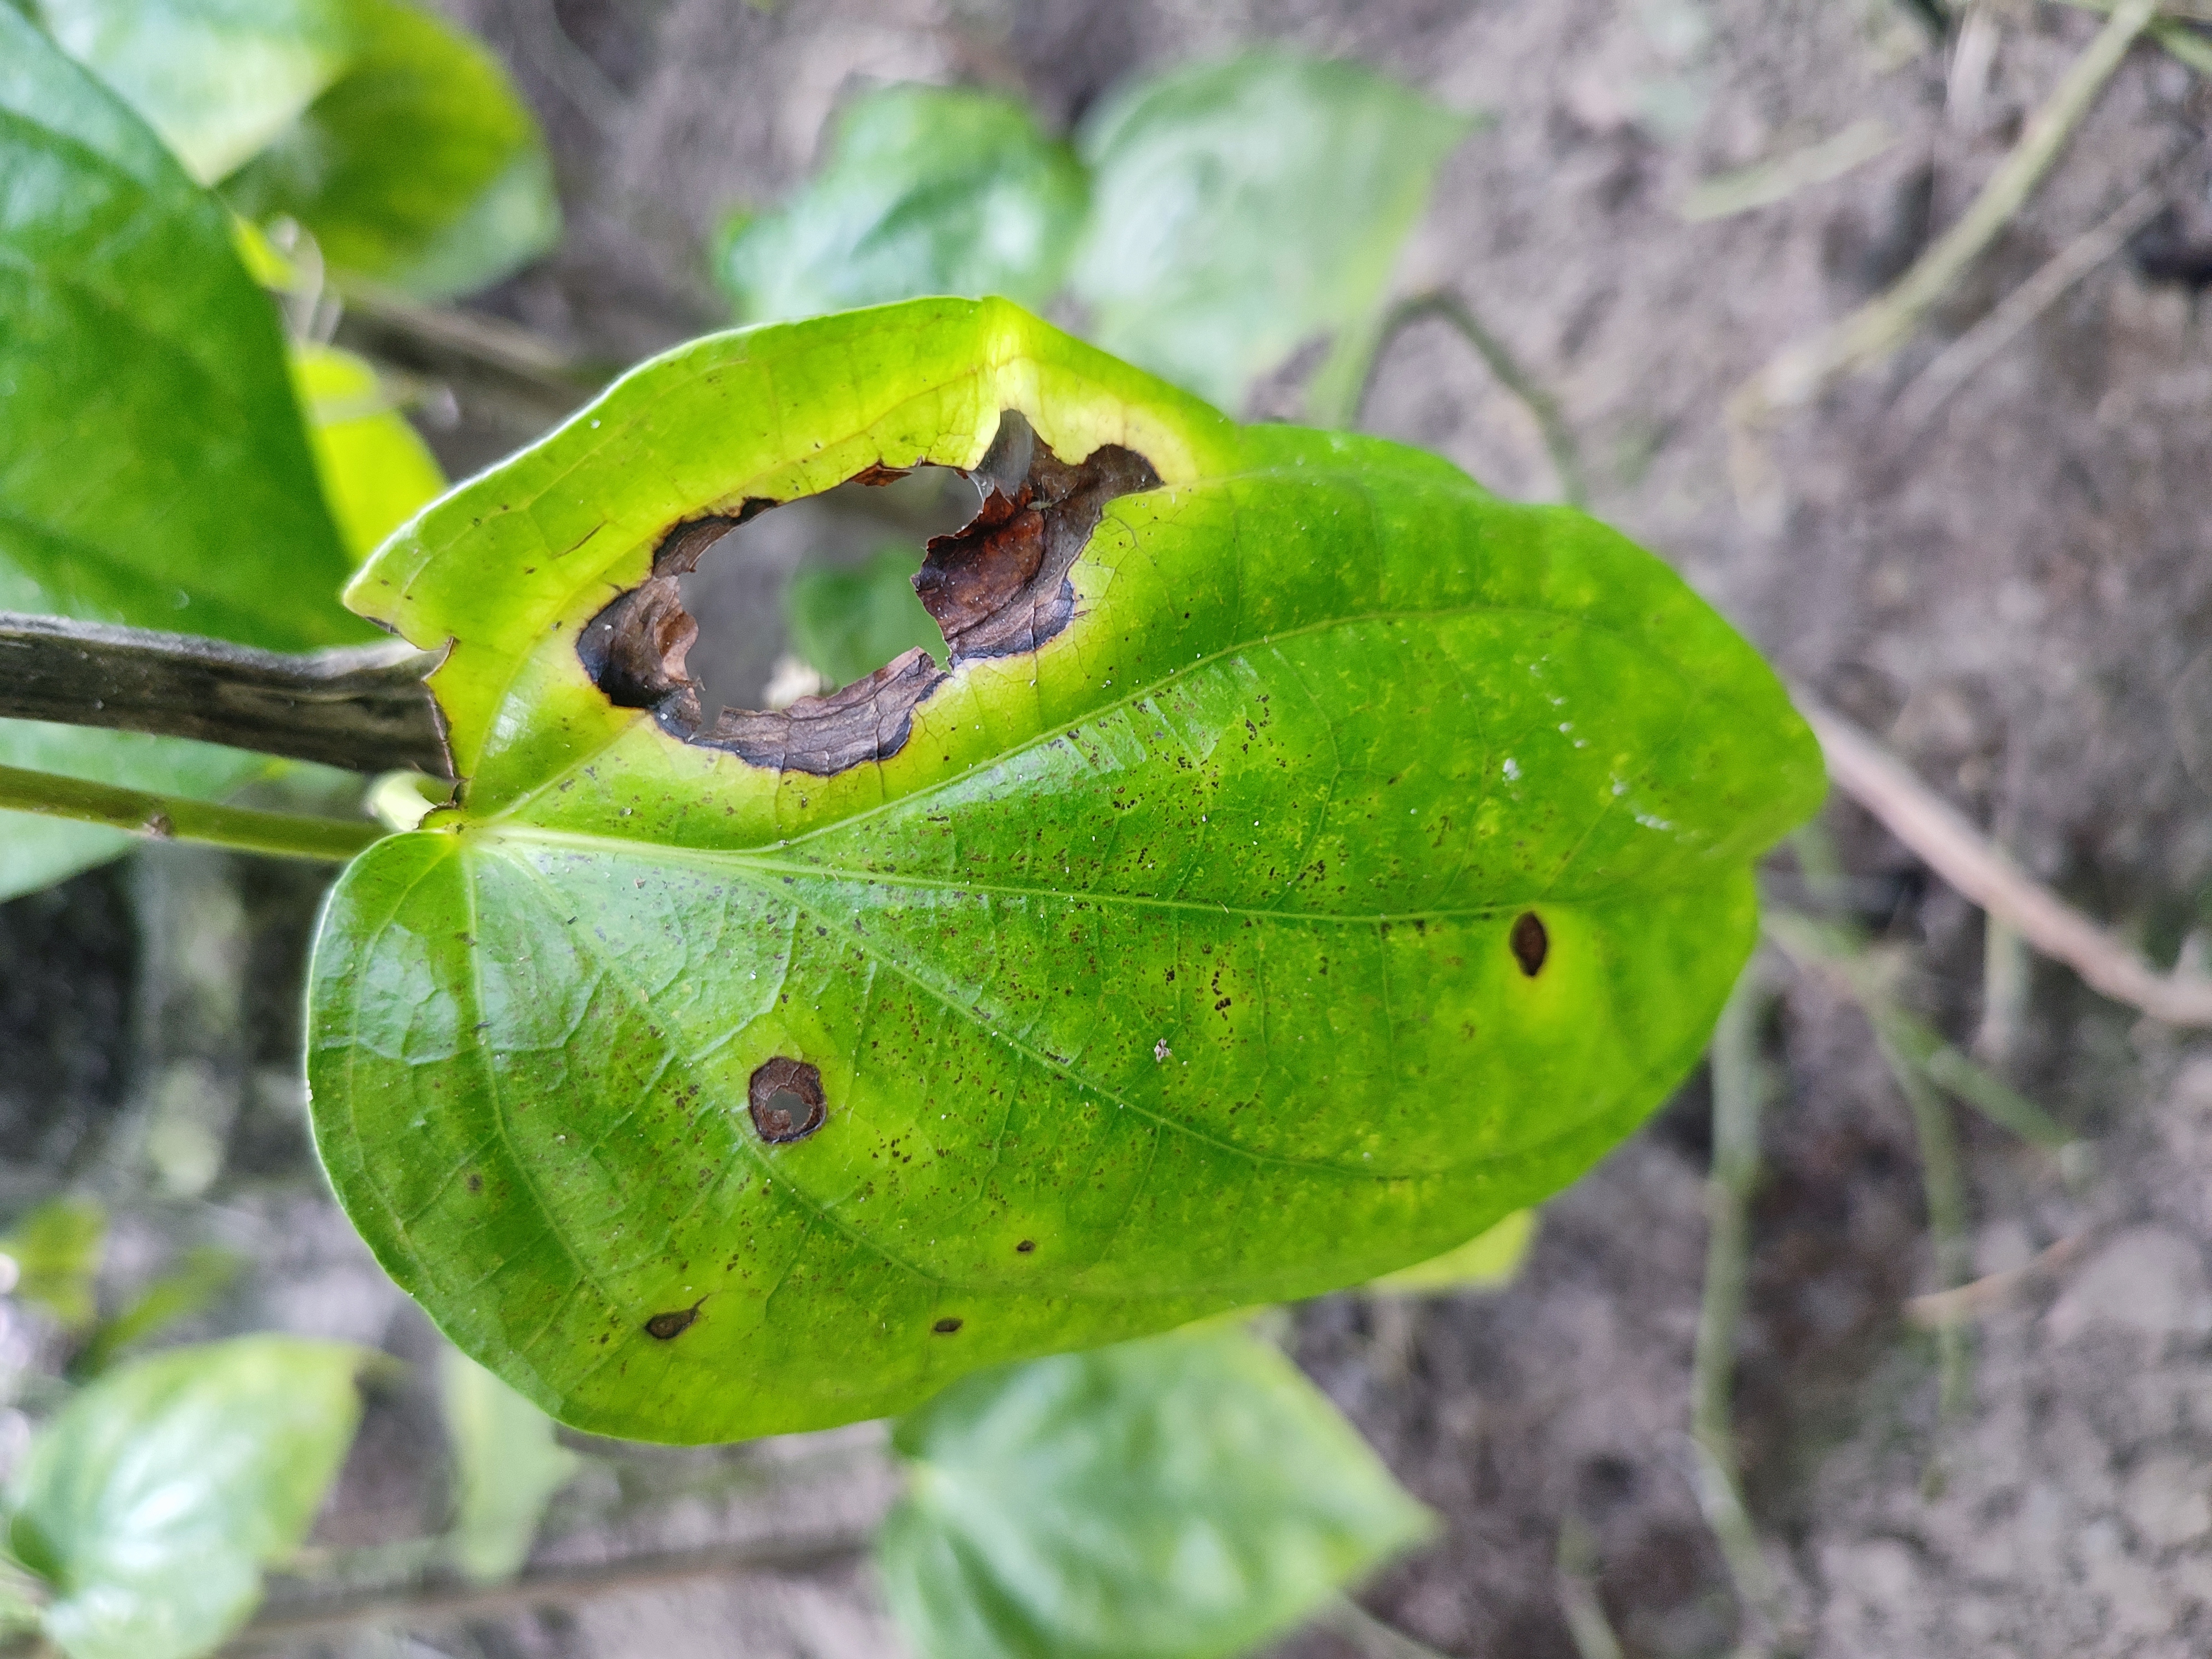
Label: Bacterial_Leaf_Disease